2016 Albanian Cup final

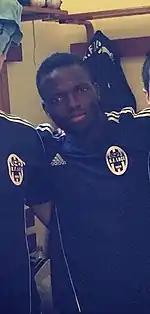
James Adeniyi was the main instrument in Laçi's run to the final, scoring five goals in three appearances, including a hat-trick in a 3–2 win over Bylis Ballsh.

Laçi, of Albanian Superliga, entered the tournament in the first round, against Besa Kavajë of Albanian First Division. The first leg in Besa Stadium, on 16 September 2015, ended in a 3–1 convincing win for Laçi, with manager Armando Cungu who used his best eleven to secure the qualify fast. In the returning leg two week later, Laçi drew 1–1 by using players which were not used too much in the league. Dardan Vuthaj scored the only goal of his team in the 82nd minute.